Black Eagle (tank)

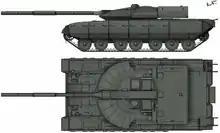
Graphical representation of the longer chassis variant

The Black Eagle tank ("Chyornyy Oryol") or Object 640 was a presumed prototype main battle tank based upon the T-80UM-2, developed by the KBTM design bureau of Omsktransmash in the late 1990s for the Russian Federation. The Black Eagle was cancelled, with all production and development halted in 2009.